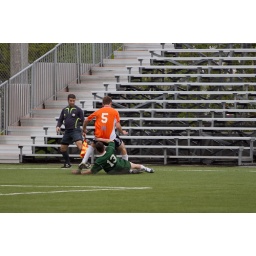
The field was coated in black rubber, which gives Dan his cloudy look.